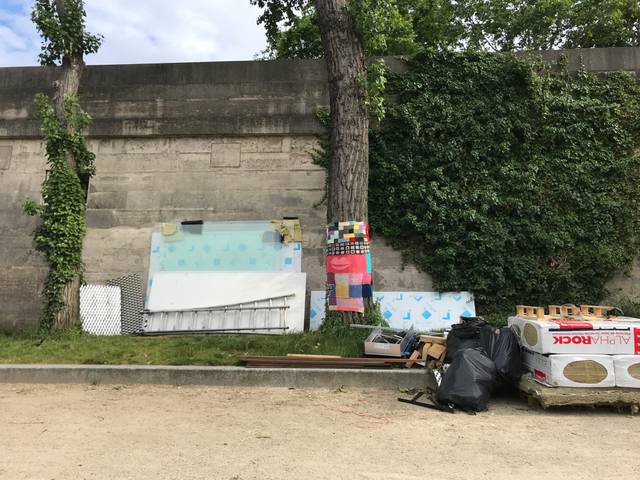
Region: France
Coordinates: 48.863, 2.31